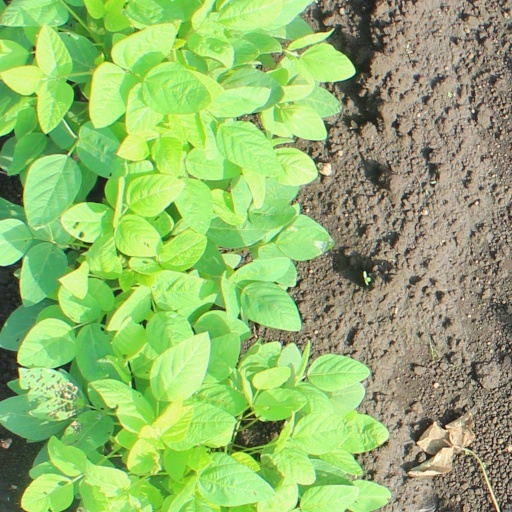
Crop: soybean